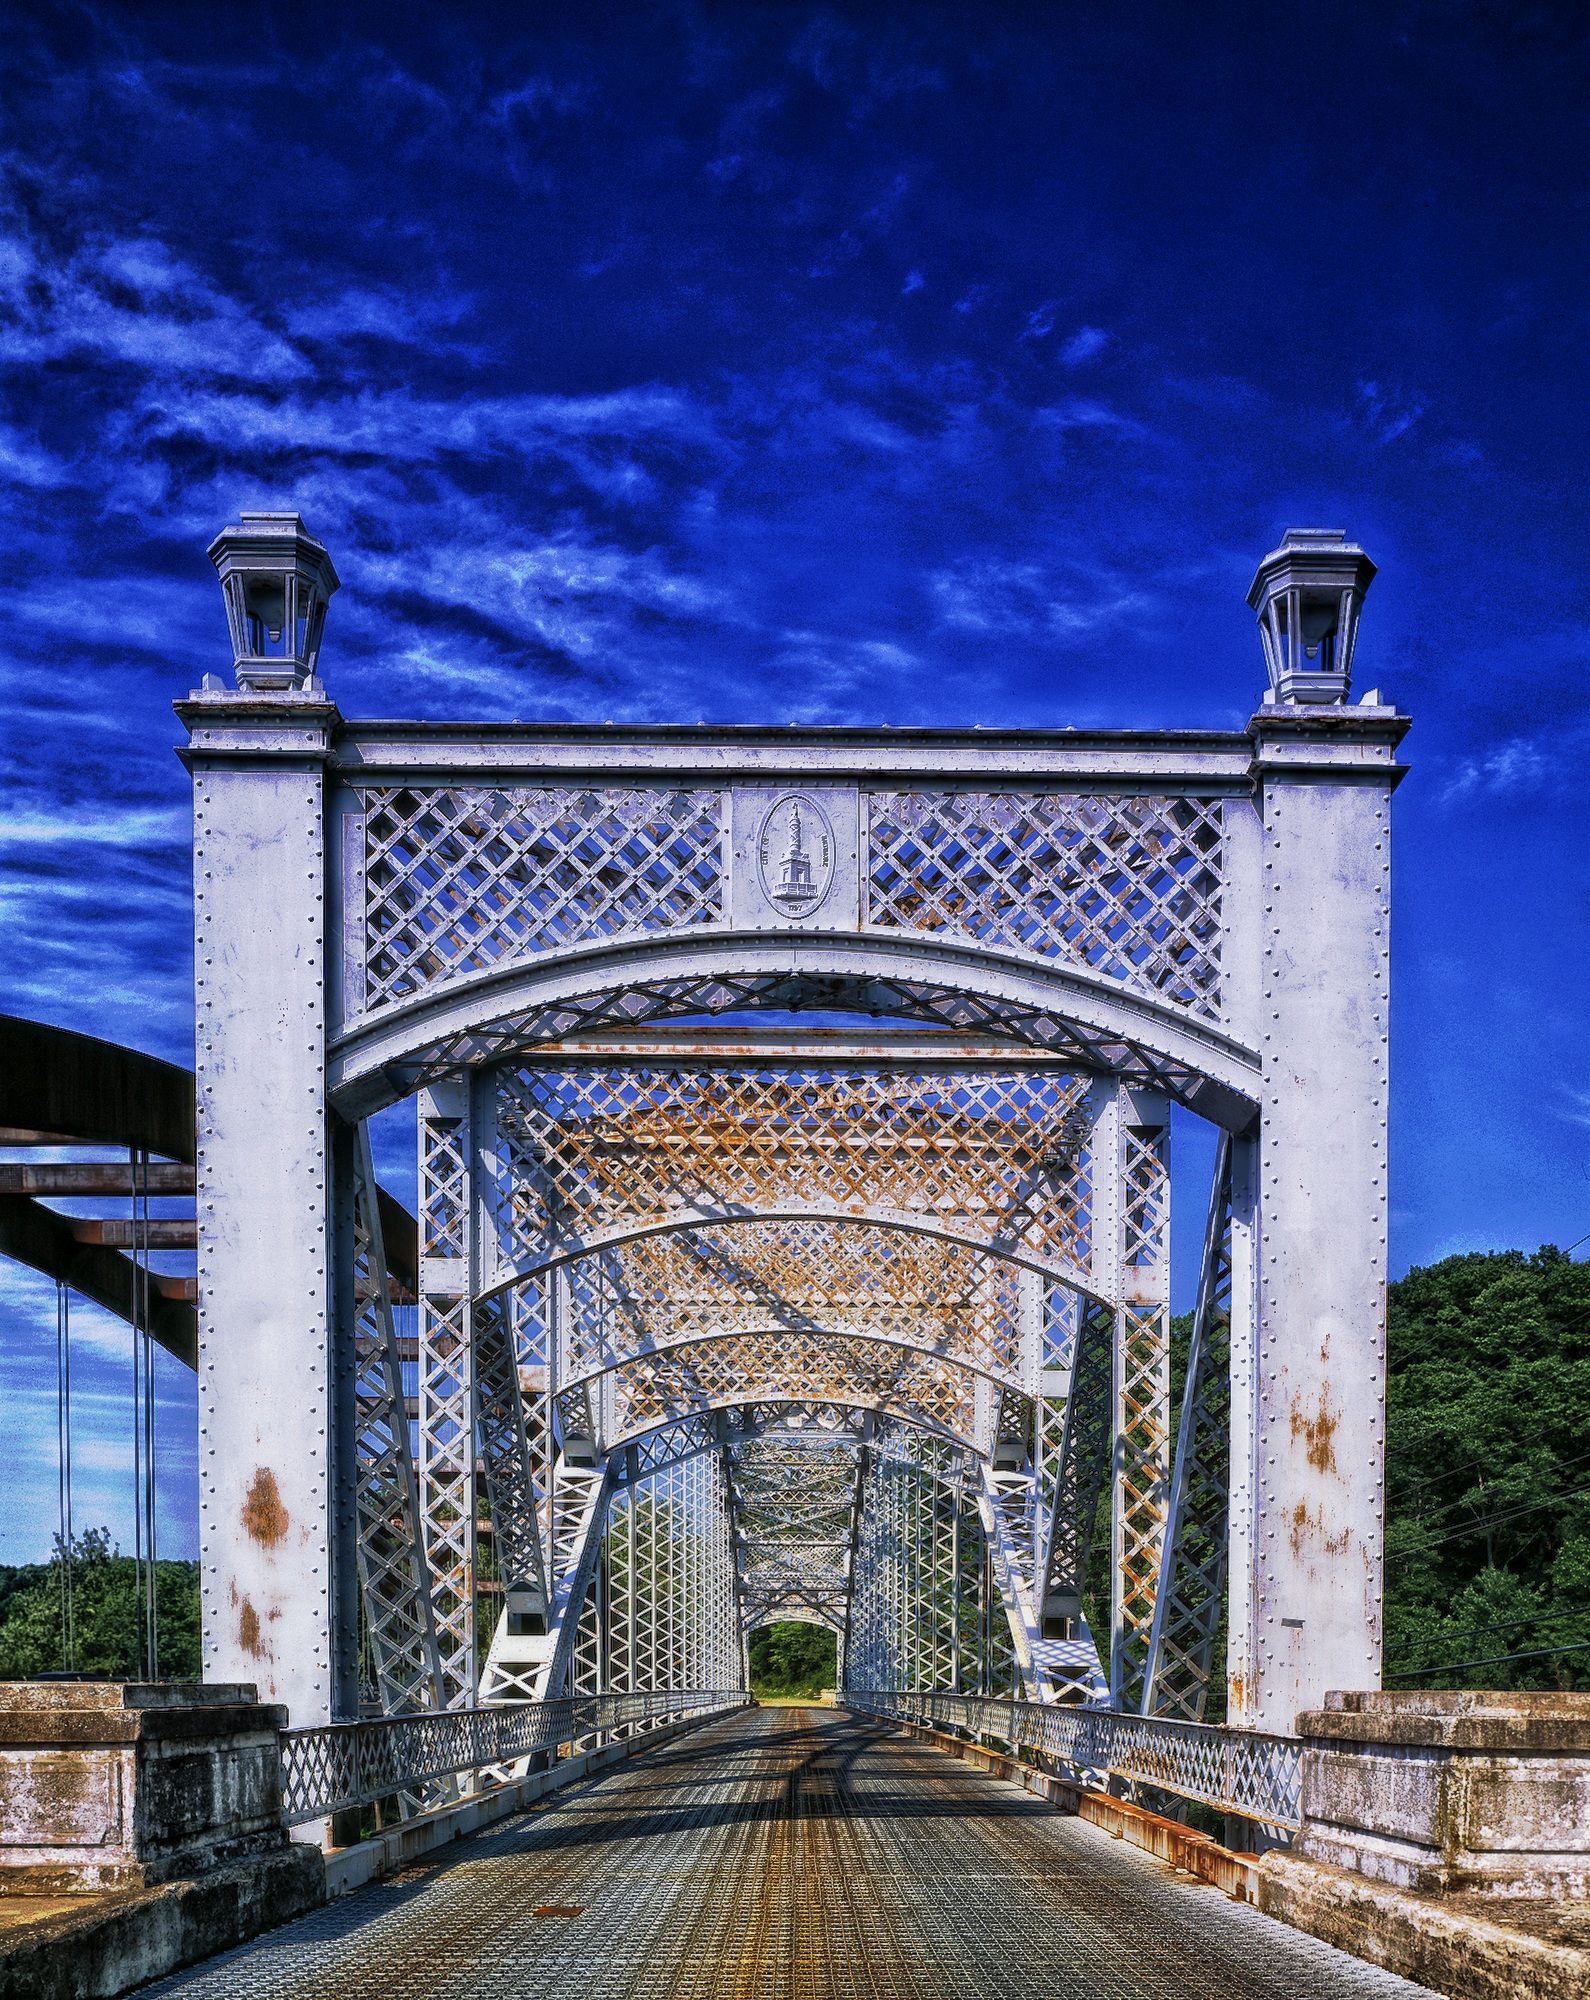
nature, architecture, road, bridge, cityscape, steel, transport, arch, landmark, historic, outside, hdr, maryland, urban area